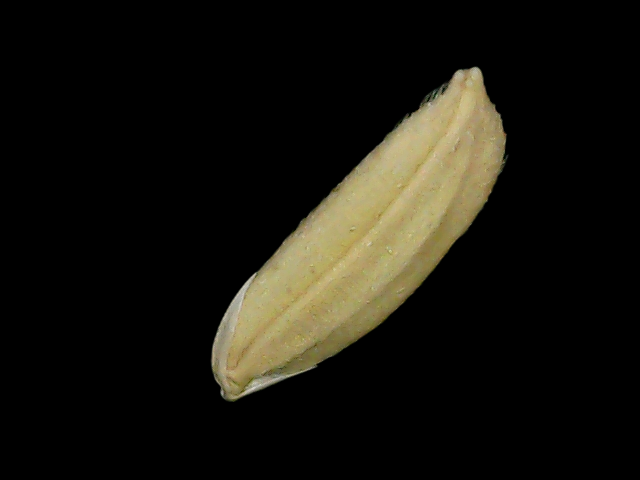
Rice variety: Br23